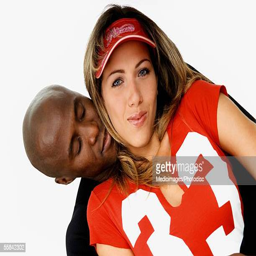
man hugging woman in red shirt with the number on it , close - up